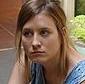
Age: 26